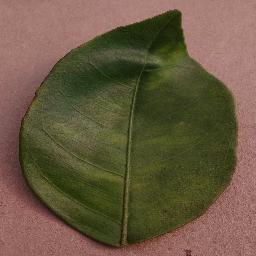
Label: Orange___Haunglongbing_(Citrus_greening)